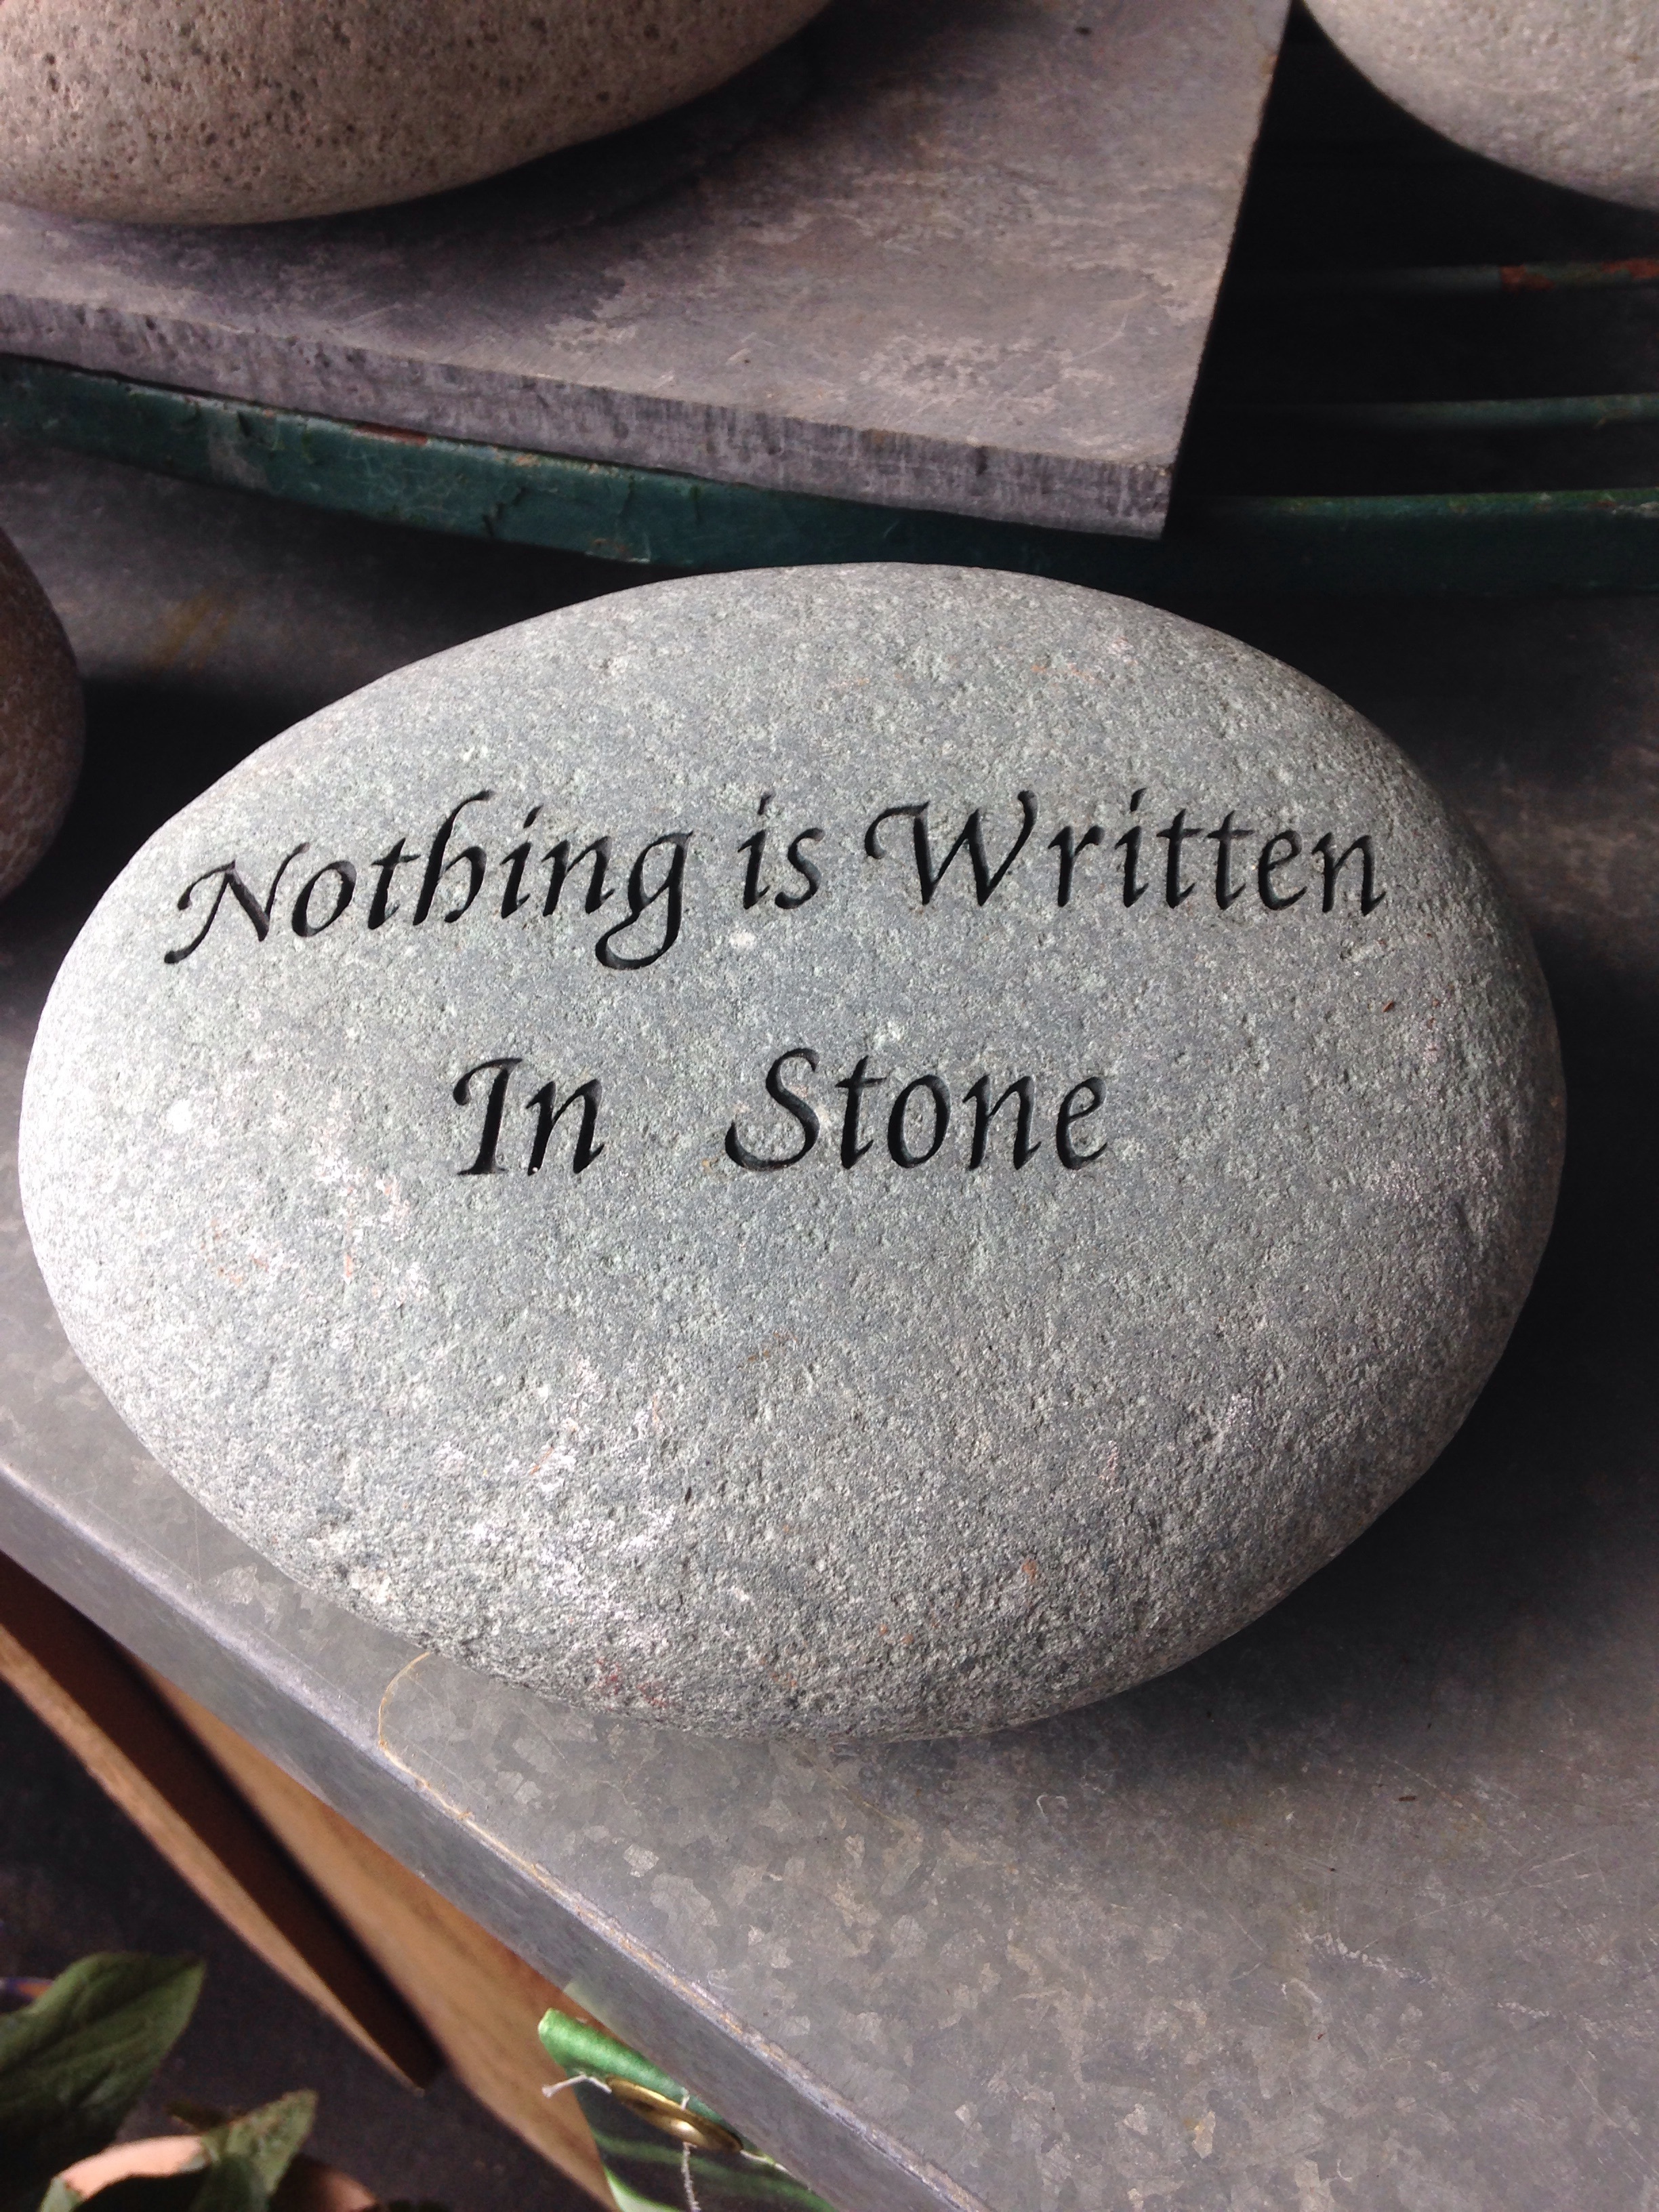
nature, rock, material, fun, eye, humor, organ, shape, rare, quote, irony, ironic, nothing is written in stone